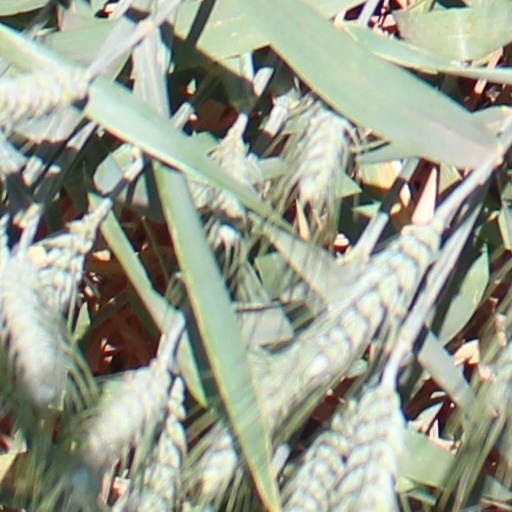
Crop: wheat